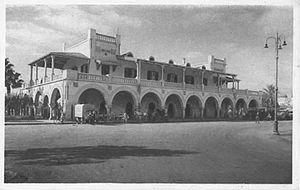
Benghazi est une ville de la Cyrénaïque, en Libye, chef lieu du district homonyme. Sa population est de 631 555 habitants pour une agglomération de 1 180 000 habitants. Il s'agit donc de la deuxième ville de Libye après la capitale Tripoli.
La Cyrénaïque était une colonie italienne située à l'est de l'actuelle Libye qui a existé de 1927 à 1934. Elle a fait partie du territoire de la Libye italienne conquise aux dépens de l'Empire Ottoman en 1911.